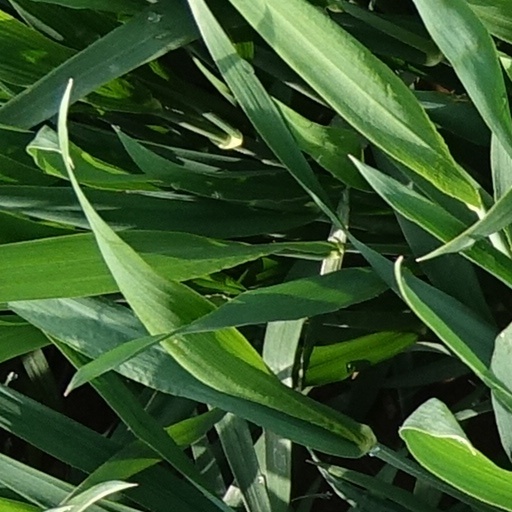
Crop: wheat